Shang dynasty

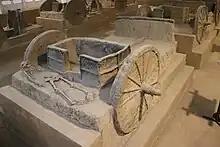
War chariots at Yinxu. Shang chariots were introduced through the northern steppes, probably from the area of the Karasuk culture, or deer stones culture.

A line of hereditary Shang kings ruled over much of northern China, and Shang troops fought frequent wars with neighbouring settlements and nomadic herdsmen from the inner Asian steppes. The Shang king, in his oracular divinations, repeatedly showed concern about the barbarians living outside of the civilised regions, which made up the centre of Shang territory. In particular, the group living in the Yan Mountains were regularly mentioned as hostile to the Shang.